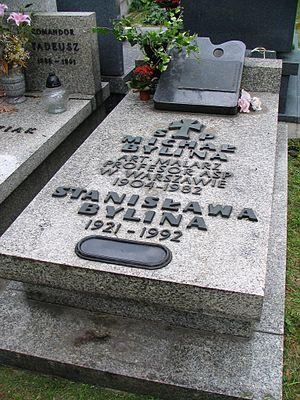
Michał Bylina, né le 18 janvier 1904 à Worsówka, près de Kiev, et mort le 5 août 1982 à Varsovie, est un peintre, graphiste et illustrateur polonais. Professeur à l'académie des beaux-arts, il a participé à la guerre défensive de 1939 et à l'insurrection de Varsovie.